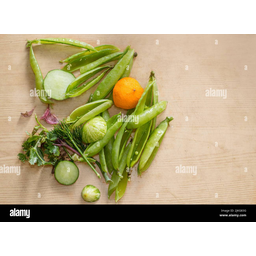
Label: trash